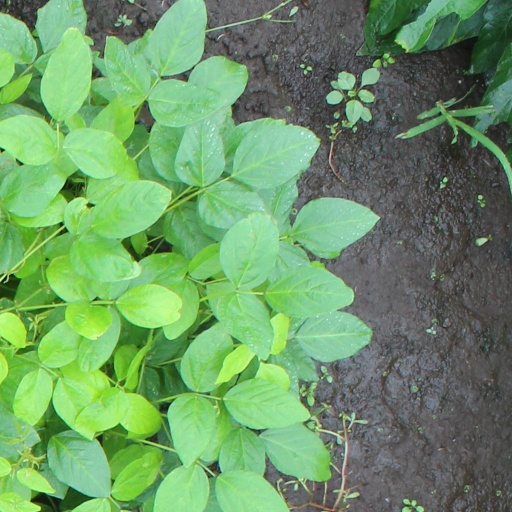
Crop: soybean